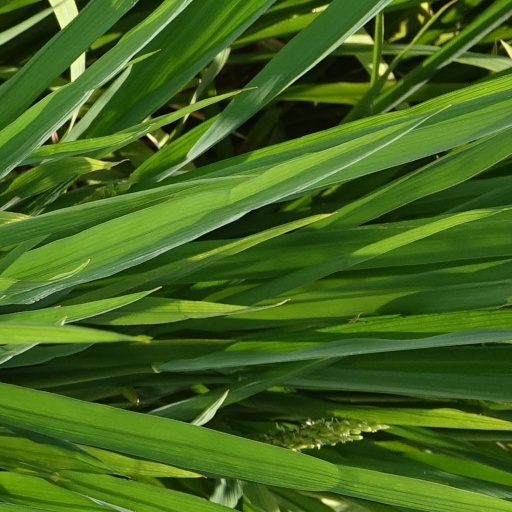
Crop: rice